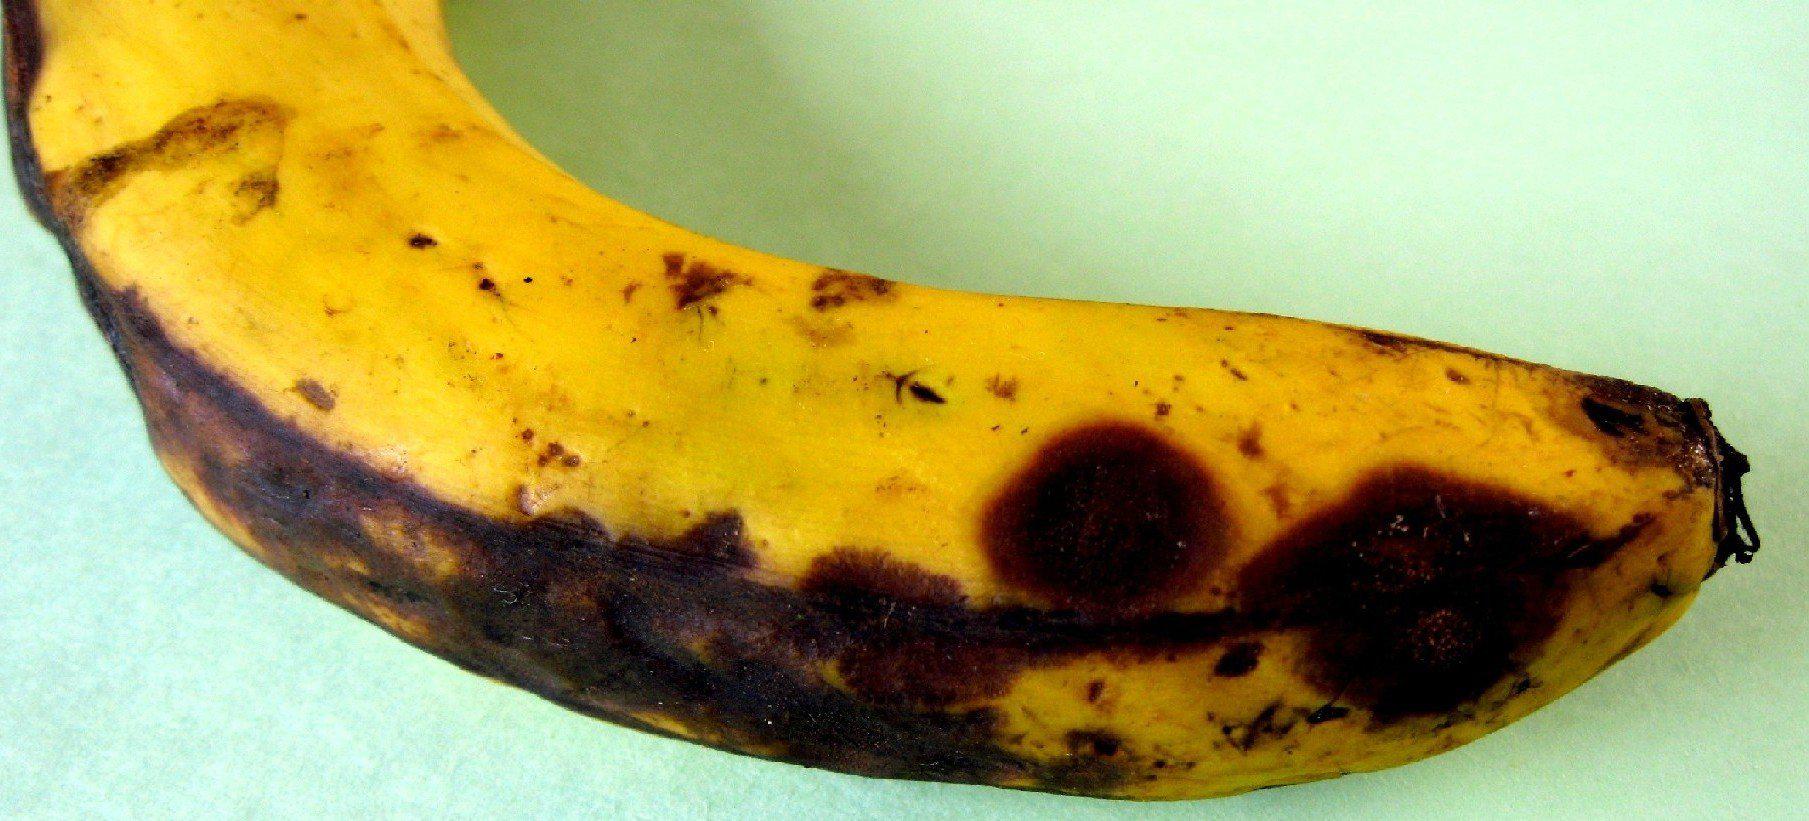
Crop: unknown
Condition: banana_banana_anthracnose